SAFA Regional League

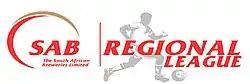
Logo when it was the SAB Regional League

In March 2023, the owner of North-West team Luka Ball Controllers was taken in for police questioning after allegedly paying R1000 each to five junior players from Swartruggens FC, their next opponents, to not attend the match, with the intention of winning by walkover. SAFA stated that they would convene a disciplinary hearing.